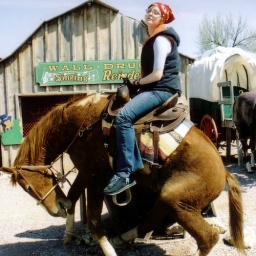
beth on a dead horse in wall drug